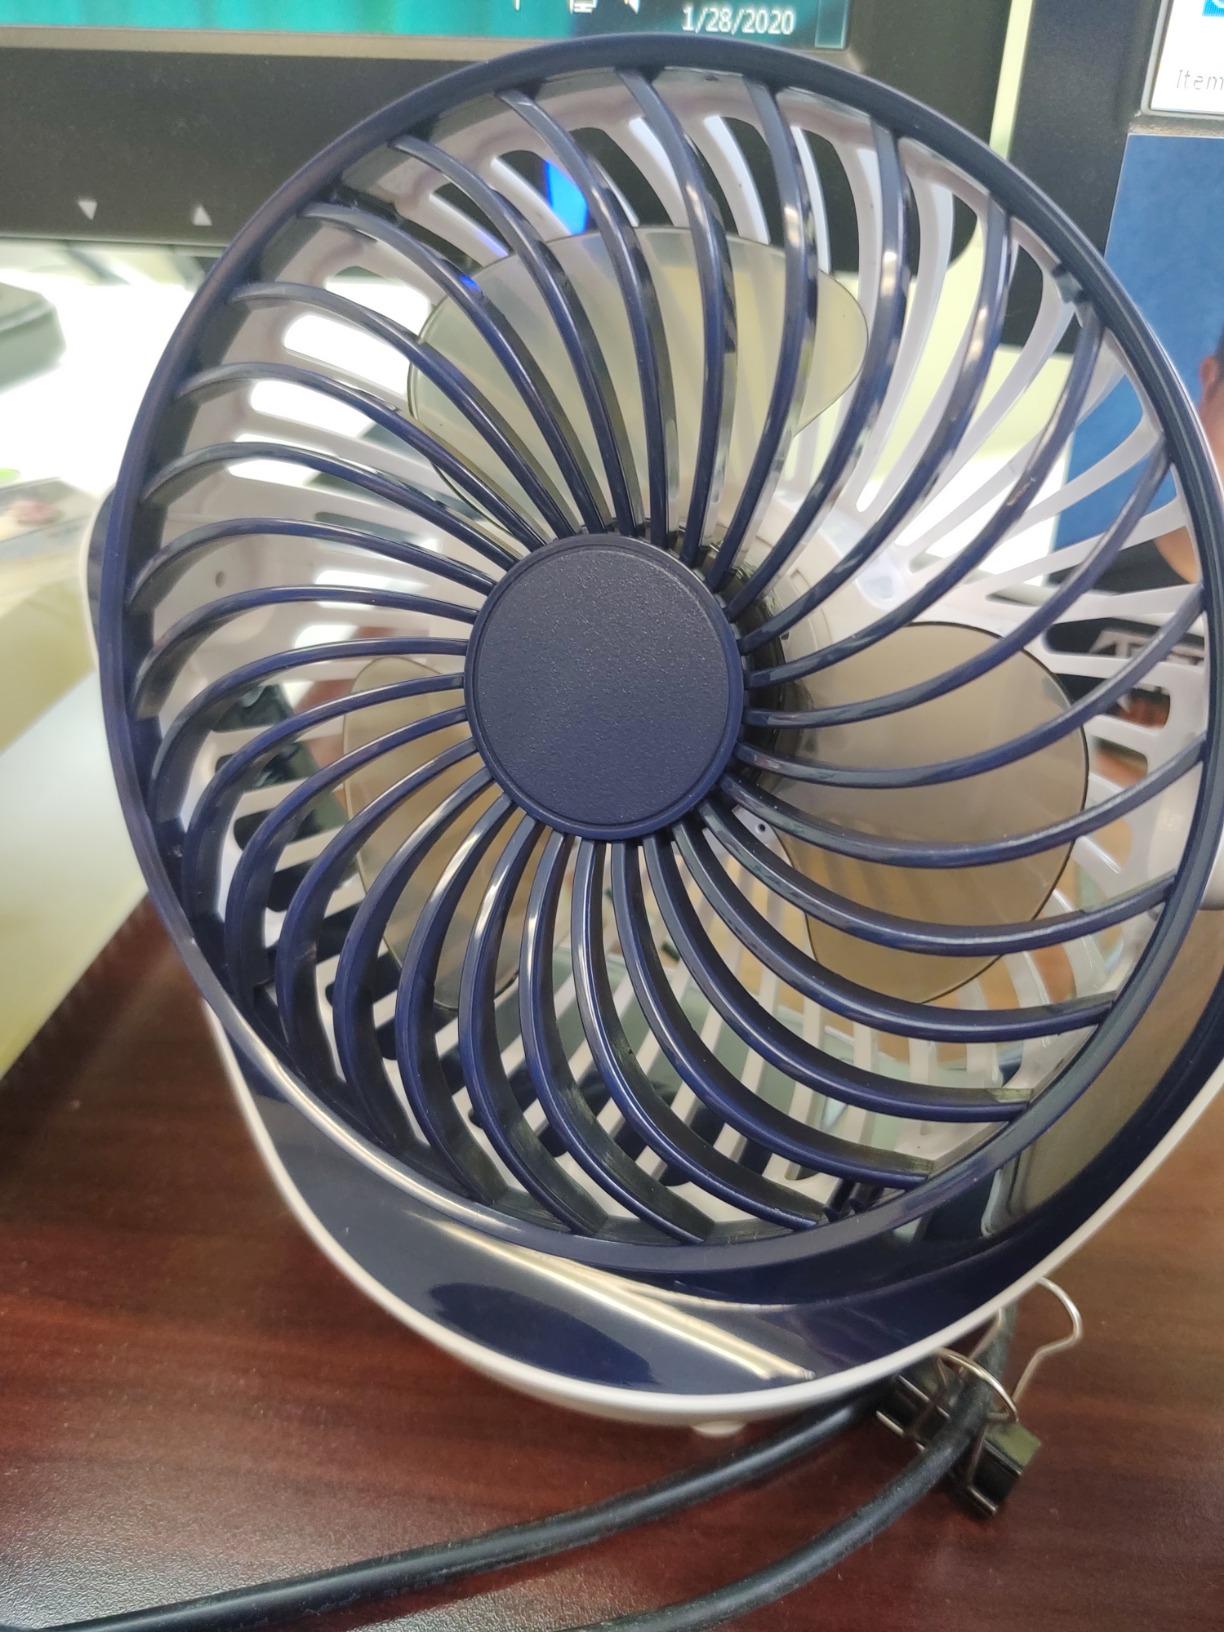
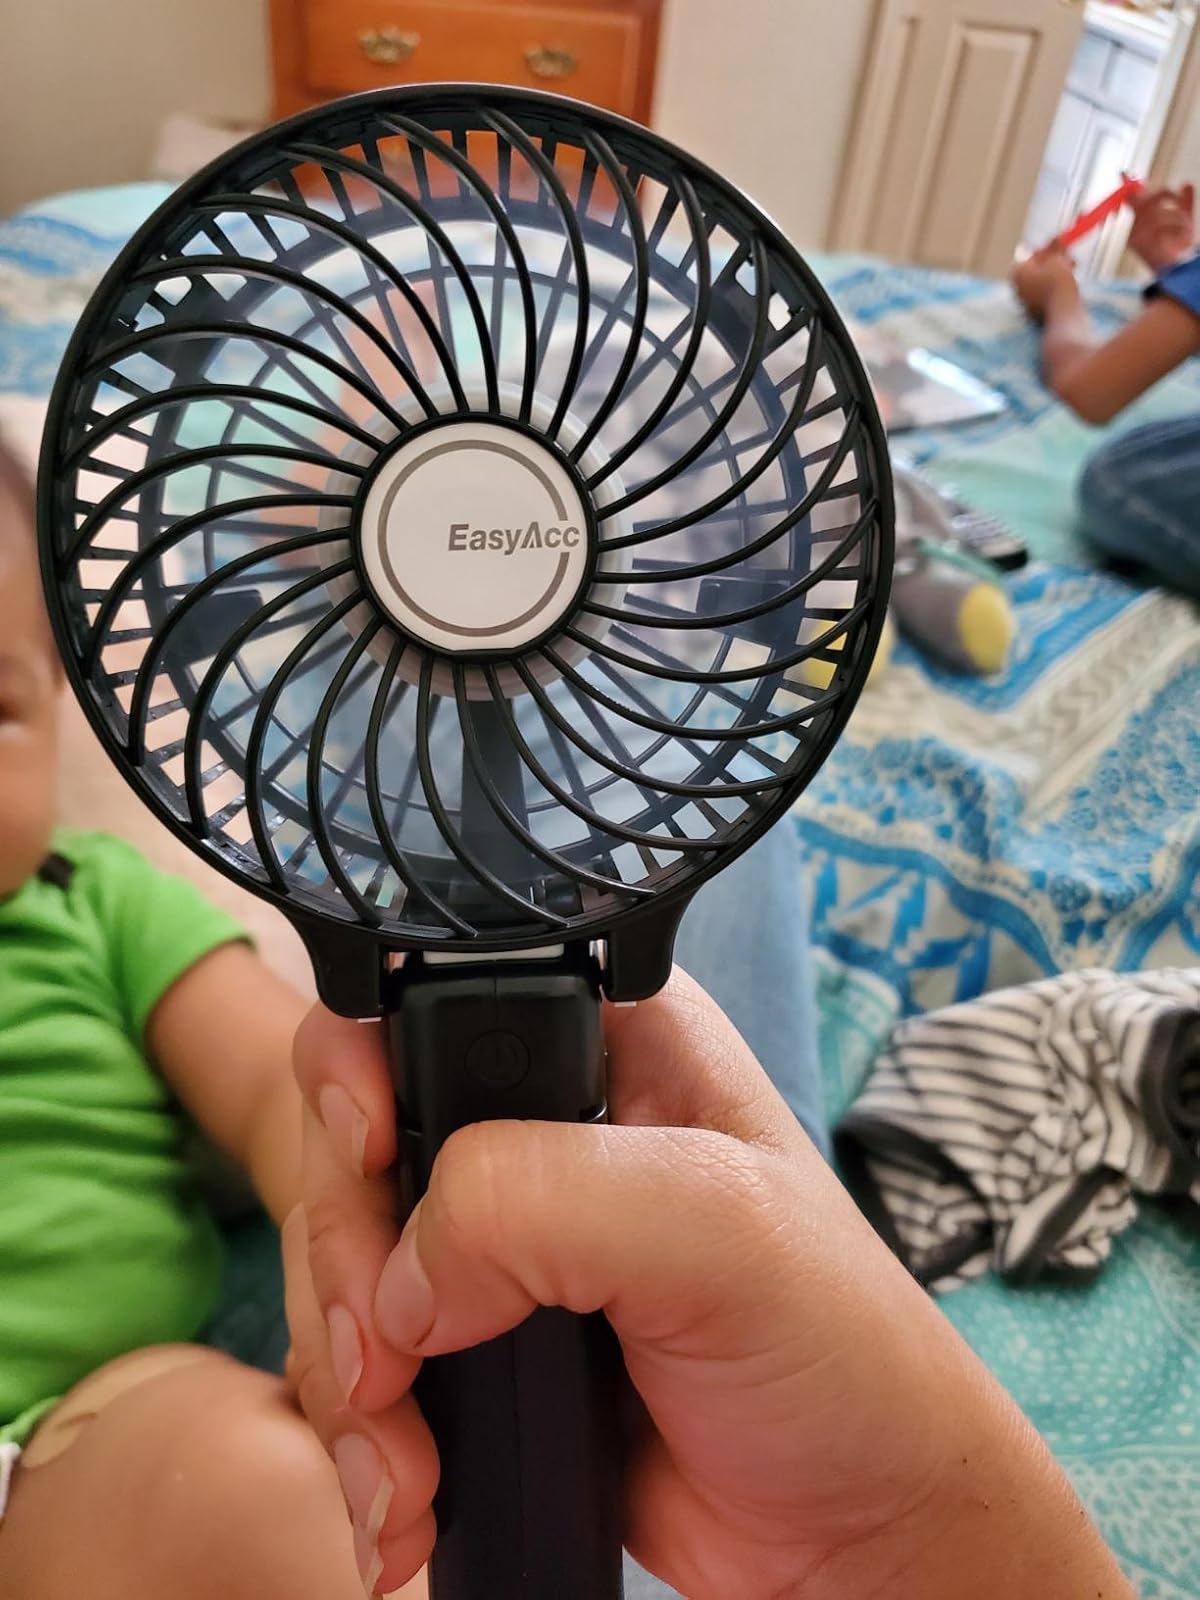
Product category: fan
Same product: no